Azerbaijan State Oil Academy shooting

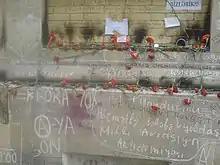
Wall of the Azerbaijan State Oil Academy after the shooting

The Azerbaijan State Oil Academy shooting (Azerbaijani: Azərbaycan Dövlət Neft Akademiyasında terror hadisəsi) occurred on 30 April 2009, at the Azerbaijan State Oil Academy (ASOA), a public university in Baku, Azerbaijan. Twelve people were killed (students and staff members including the Deputy Principal of the institution) by an armed assailant and several others were wounded. A joint statement by the Azerbaijan Interior Ministry and Prosecutor General's Office identified the perpetrator as 28-year-old Farda Gadirov, a Georgian citizen of Azerbaijani descent.